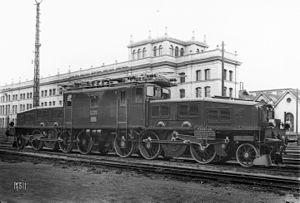
Les Crocodiles sont des locomotives électriques, ainsi appelées à cause de leur forme et probablement de la livrée verte des